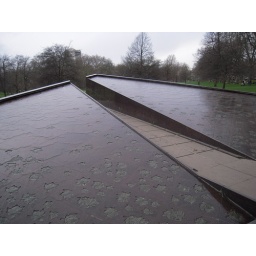
Splashy. There's a thin layer of running water above the leafs.